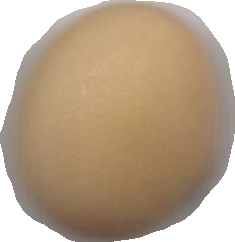
Variety: Anjasmoro